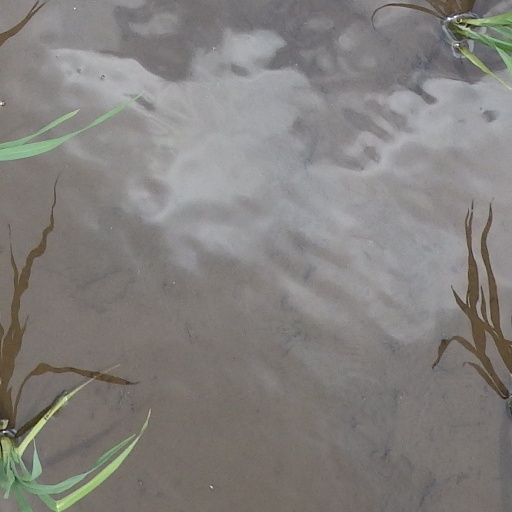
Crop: rice